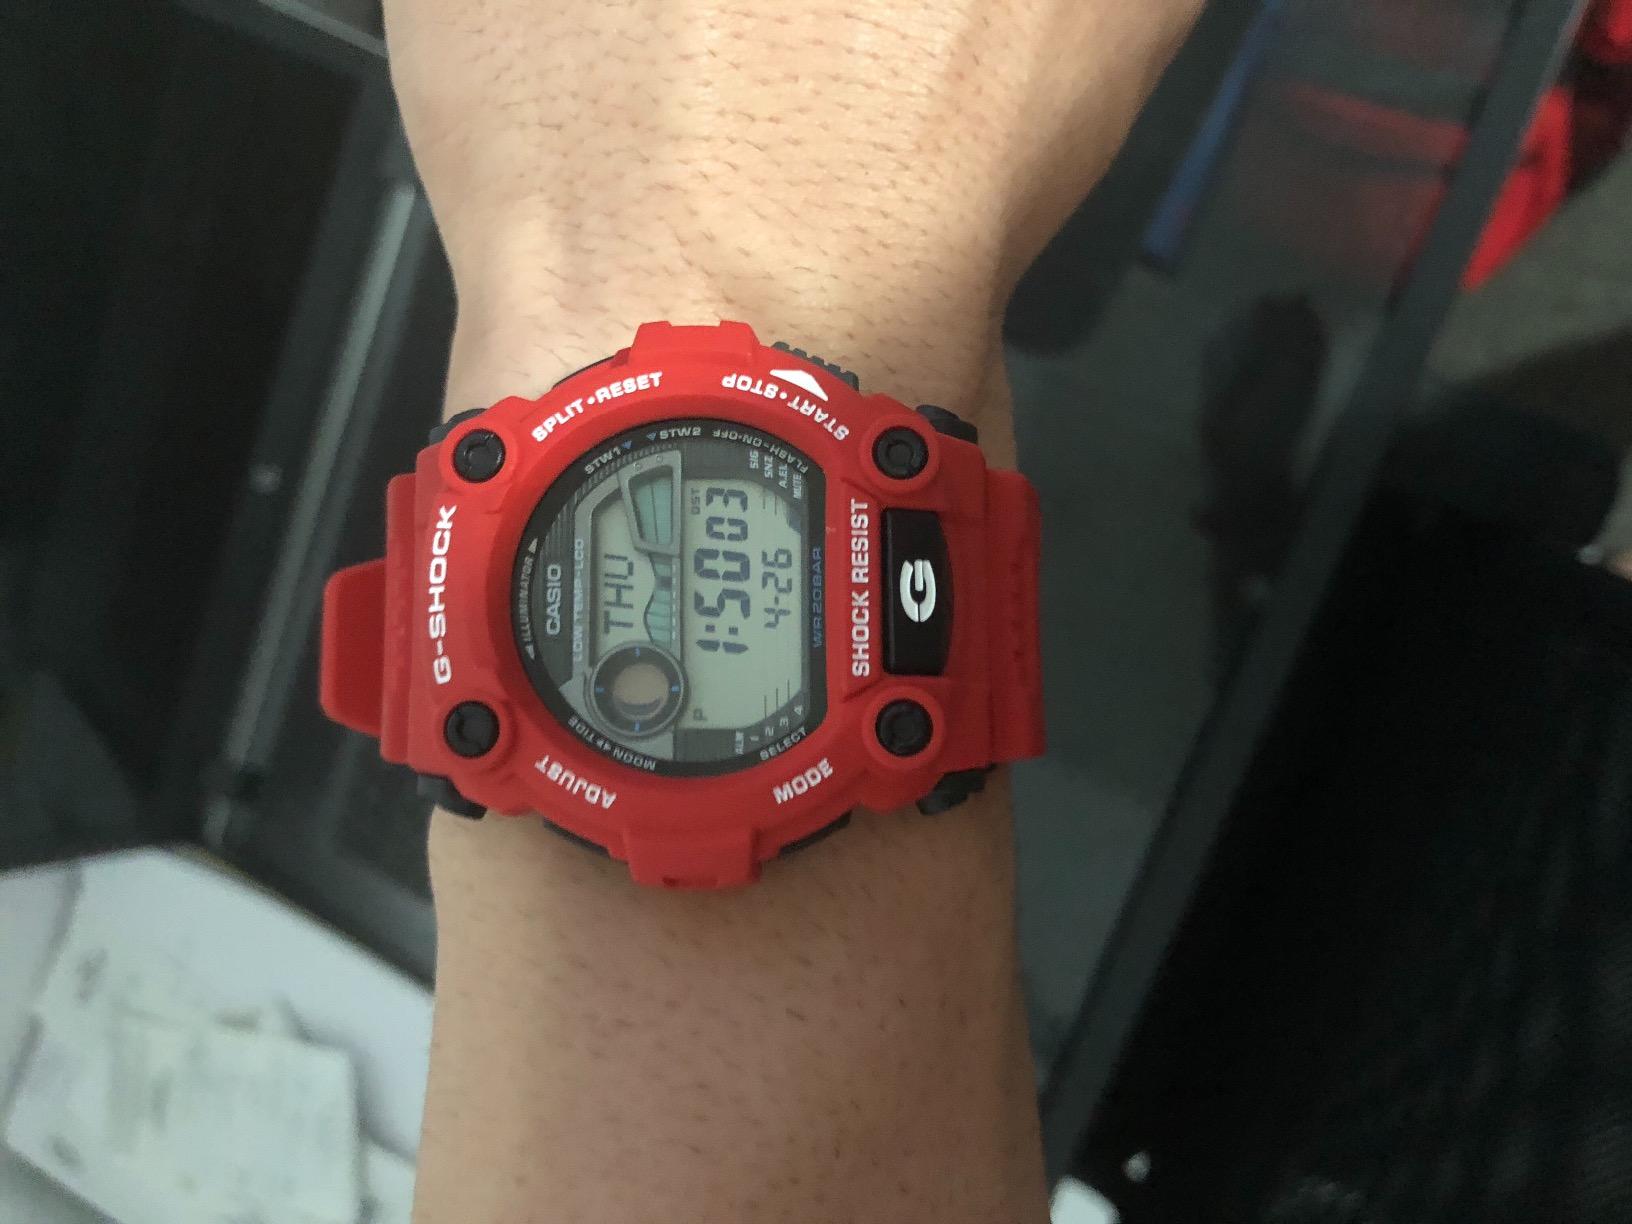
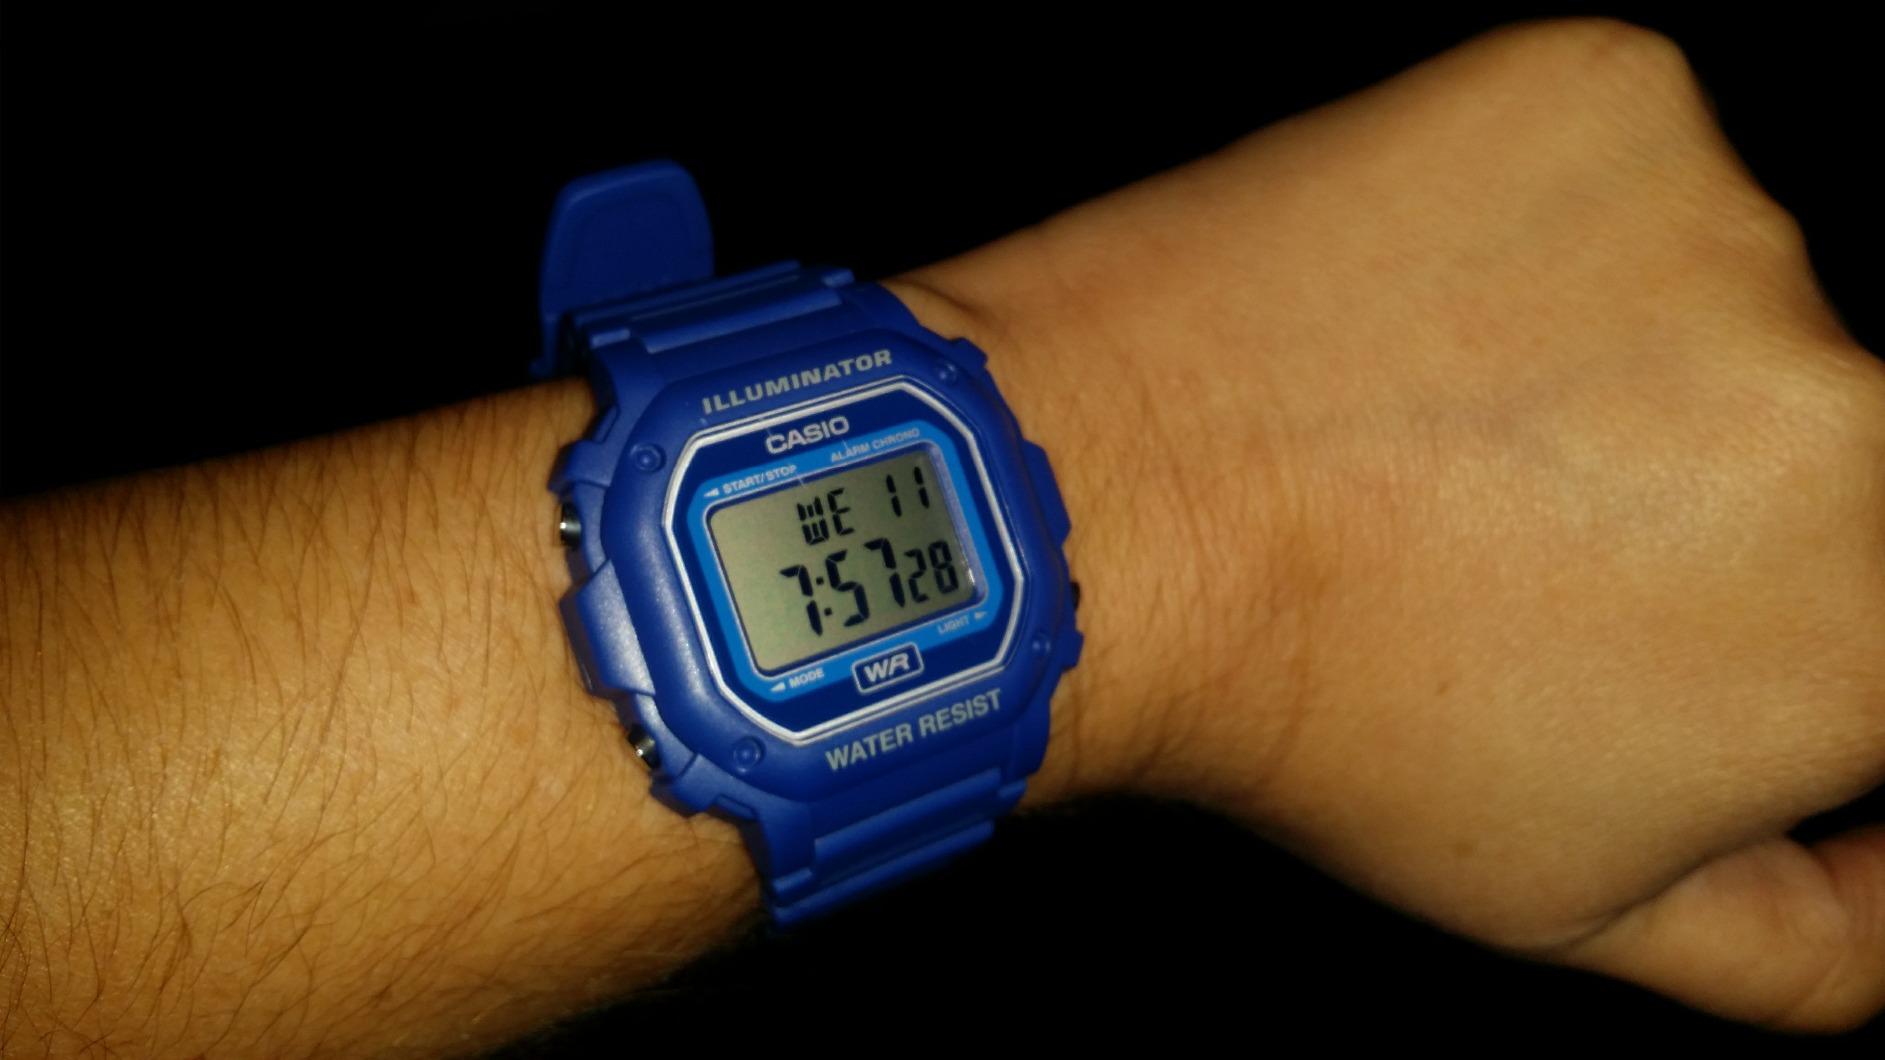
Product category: accessories_watch
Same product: no